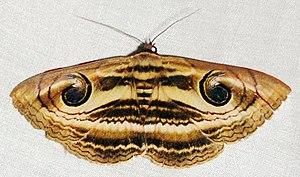
Spirama est un genre de lépidoptères nocturnes de la famille des Noctuidae.